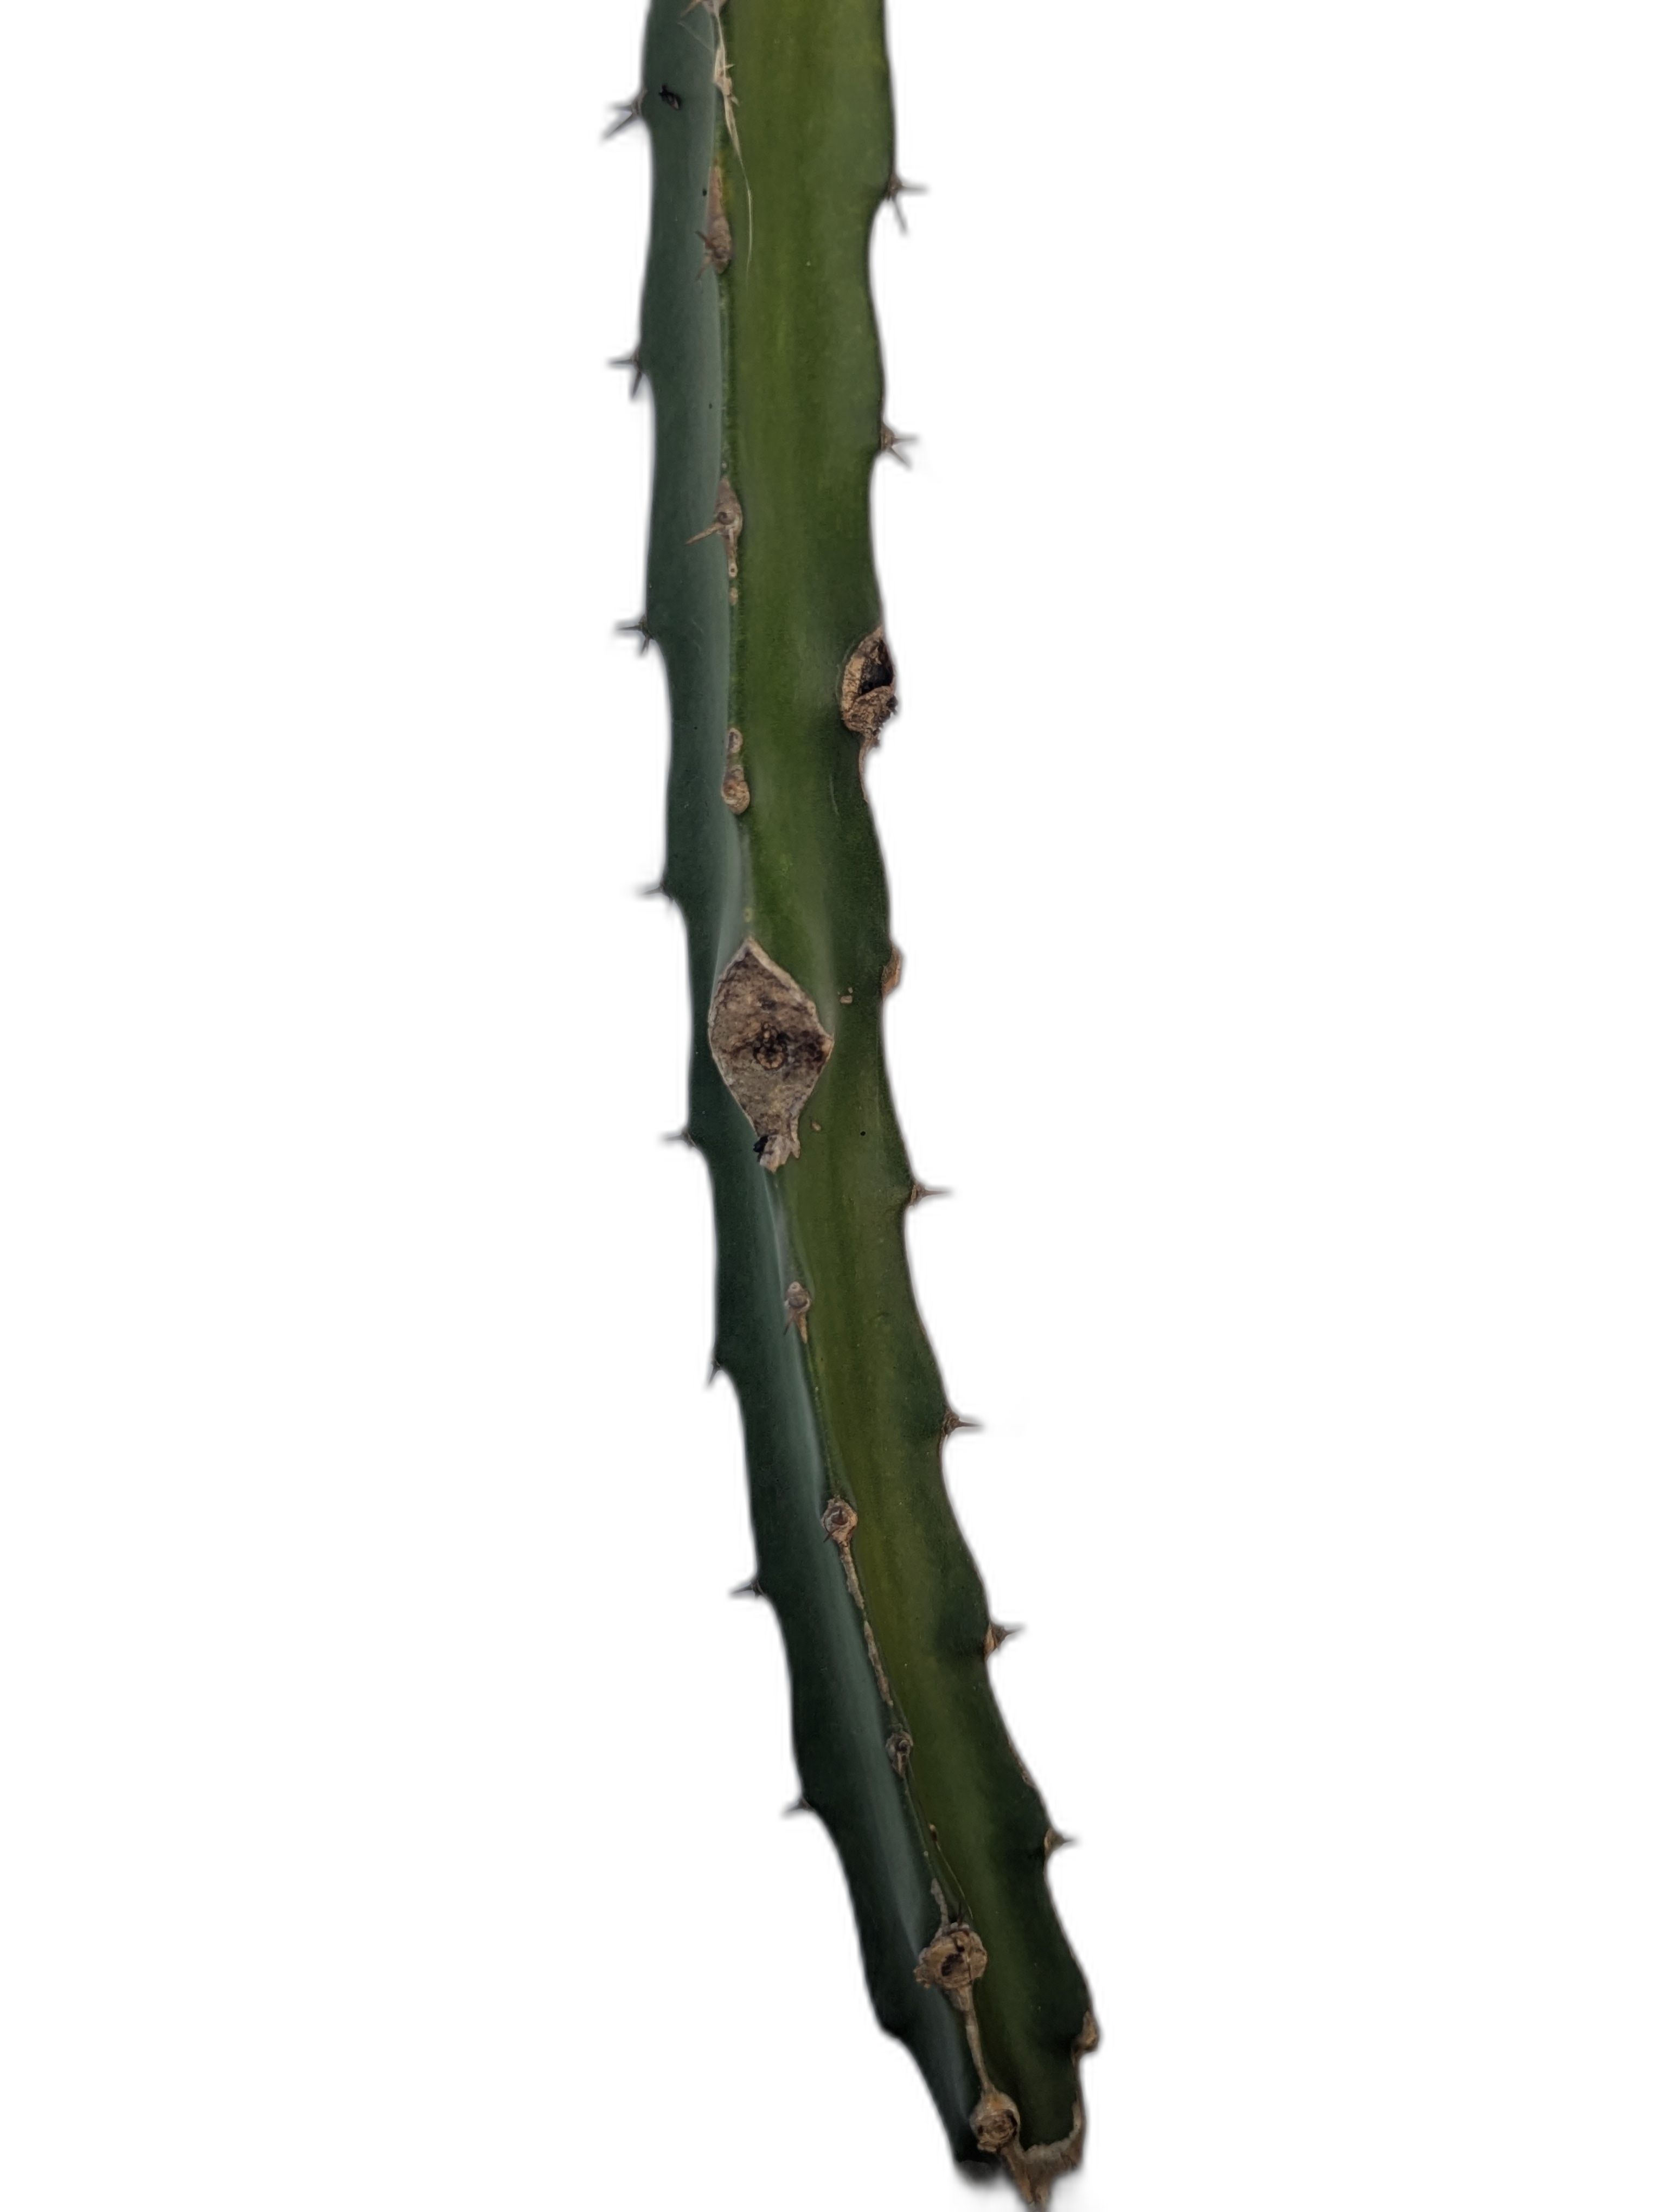
Label: Good leaf